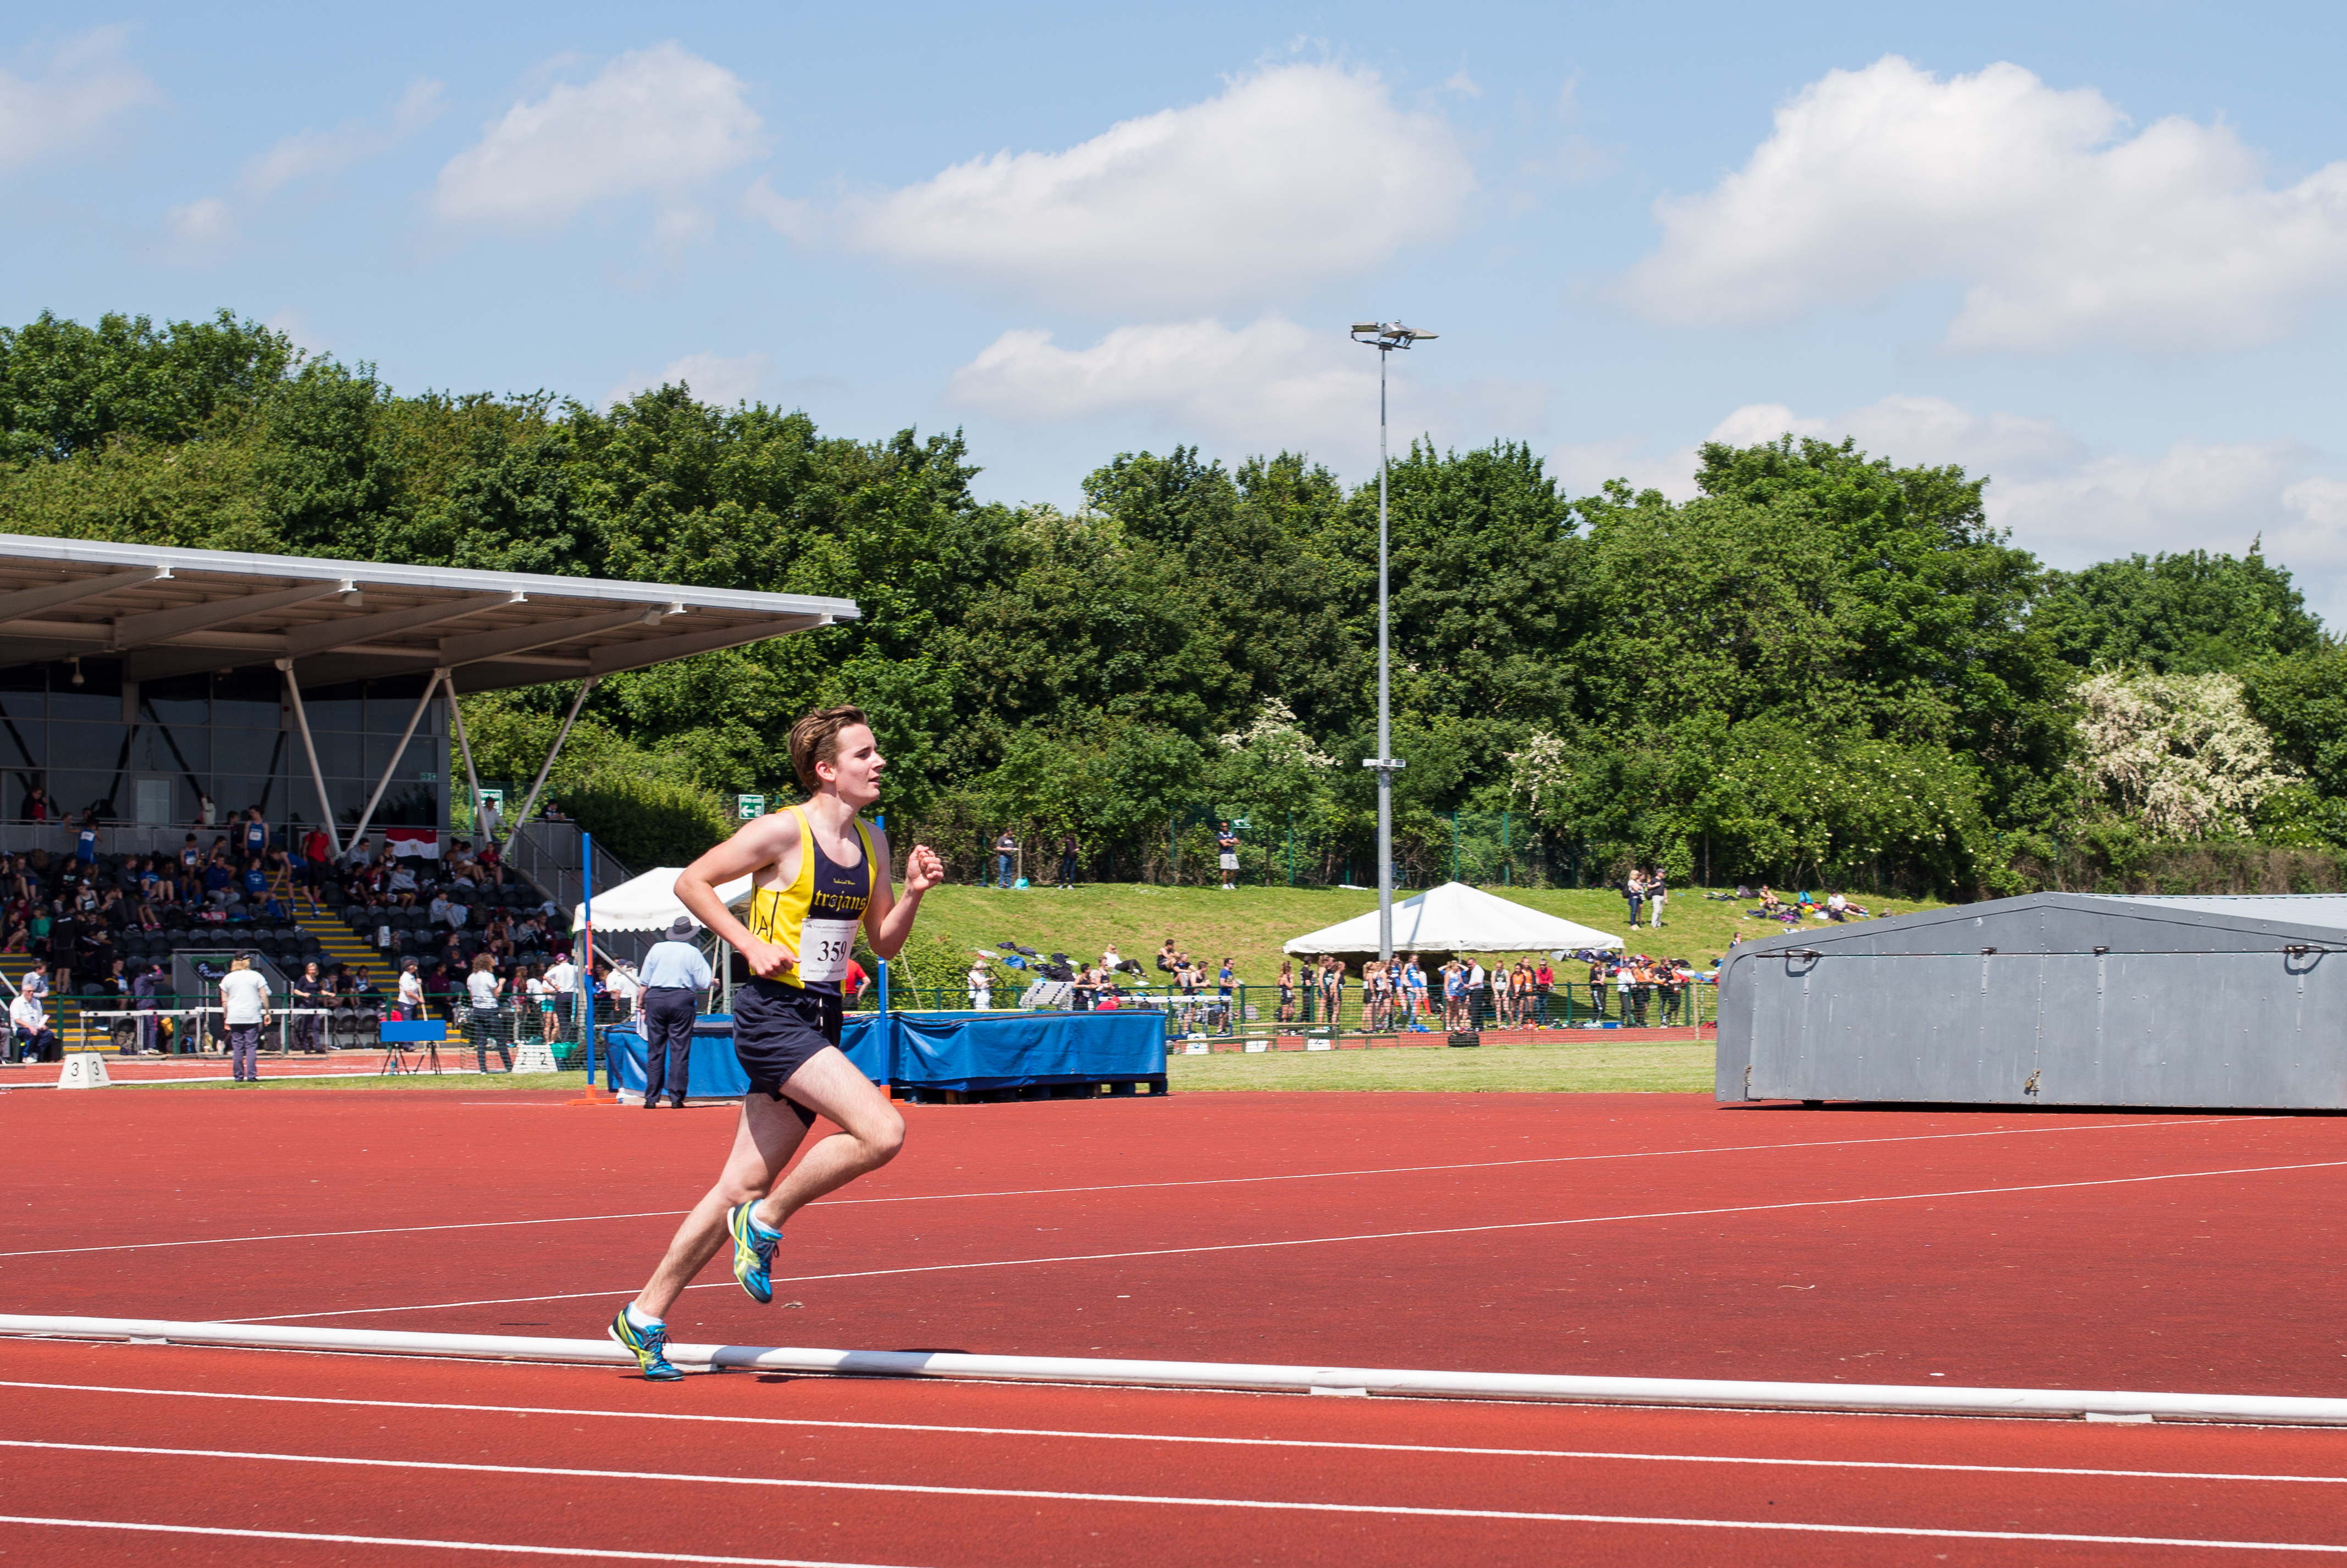
outdoor, track, field, running, jumping, europe, high, runner, ash, england, 2016, race, competition, london, hague, international, girls, m, american, team, sports, boys, racing, 50, school, championship, junior, leica, 240, summilux, varsity, athlete, athletics, athletes, meet, isst, hillingdon, sprint, sport venue, track and field athletics